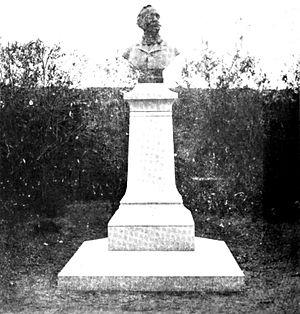
Monument à Jules-Clément Chaplain, par Denys Puech, inauguré le 12 juillet 1914 dans les jardins de l’hôtel de ville de Mortagne-au-Perche.
Jules-Clément Chaplain, dit Jules Chaplain, né le 12 juillet 1839 à Mortagne-au-Perche et mort le 13 juillet 1909 à Paris, est un sculpteur, médailleur, dessinateur et lithographe français.
Denys Puech, né le 3 décembre 1854 à Gavernac et mort le 9 décembre 1942 à Rodez, est un sculpteur français.